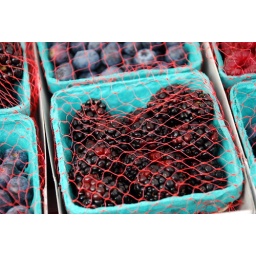
Yummy fruit at the farmers market in Santa Monica :)